Richard Knötel

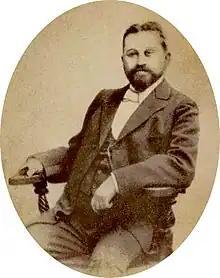
A photograph of Knötel

Richard Knötel (January 12, 1857 – April 26, 1914) was a German artist and pioneer of the study of military uniform.